Lifeguard (film)

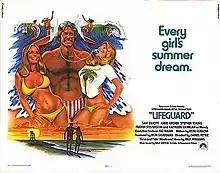

Lifeguard is a 1976 American drama film made by Paramount Pictures. It was directed by Daniel Petrie from a screenplay by Ron Koslow. It stars Sam Elliott, Anne Archer, Stephen Young, Parker Stevenson, and Kathleen Quinlan. The film follows Rick Carlson, a Southern California lifeguard who is prompted to reexamine his life when he attends his high school reunion.